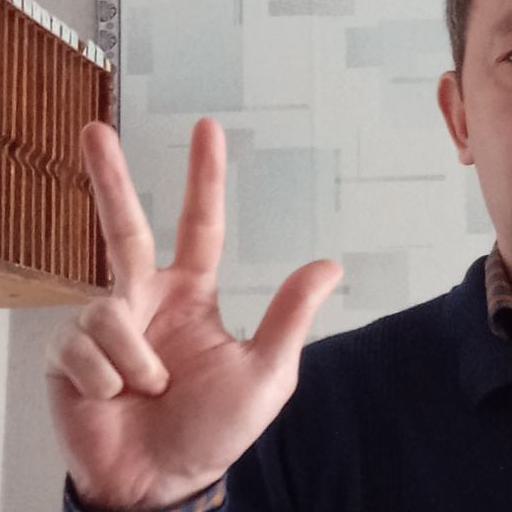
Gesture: three2